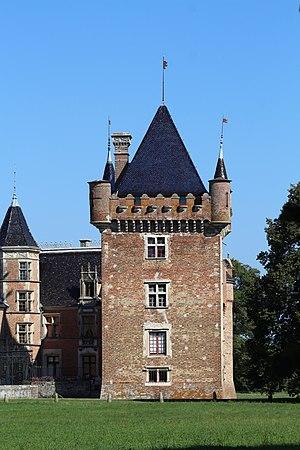
Château de Loriol à Confrançon.
Le château de Loriol est un ancien château fort, de la première moitié du XIVᵉ siècle remanié en 1860 par Charles Martin, centre de la seigneurie d'Asnières-les-Bois, qui se dresse sur la commune de Confrançon dans le département de l'Ain en région Auvergne-Rhône-Alpes. Il a probablement remplacé un premier édifice de la fin du XIᵉ siècle.